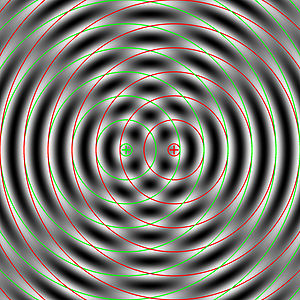
Bølgeoptik
Lysbølger bevæger sig fra to punktkilder, hvilket giver anledning til interferens.
Bølgeoptik eller fysisk optik er en bredt anvendelig model for optik. Lys beskrives som lysbølger af elektromagnetisk stråling. Bølgeoptik kan fx forklare interferens og diffraktion, og den kan bruges til at udlede gitterligningen. Hvis lys kun rammer objekter, der er meget større end lysets bølgelængde, kan den simplere geometriske optik benyttes.